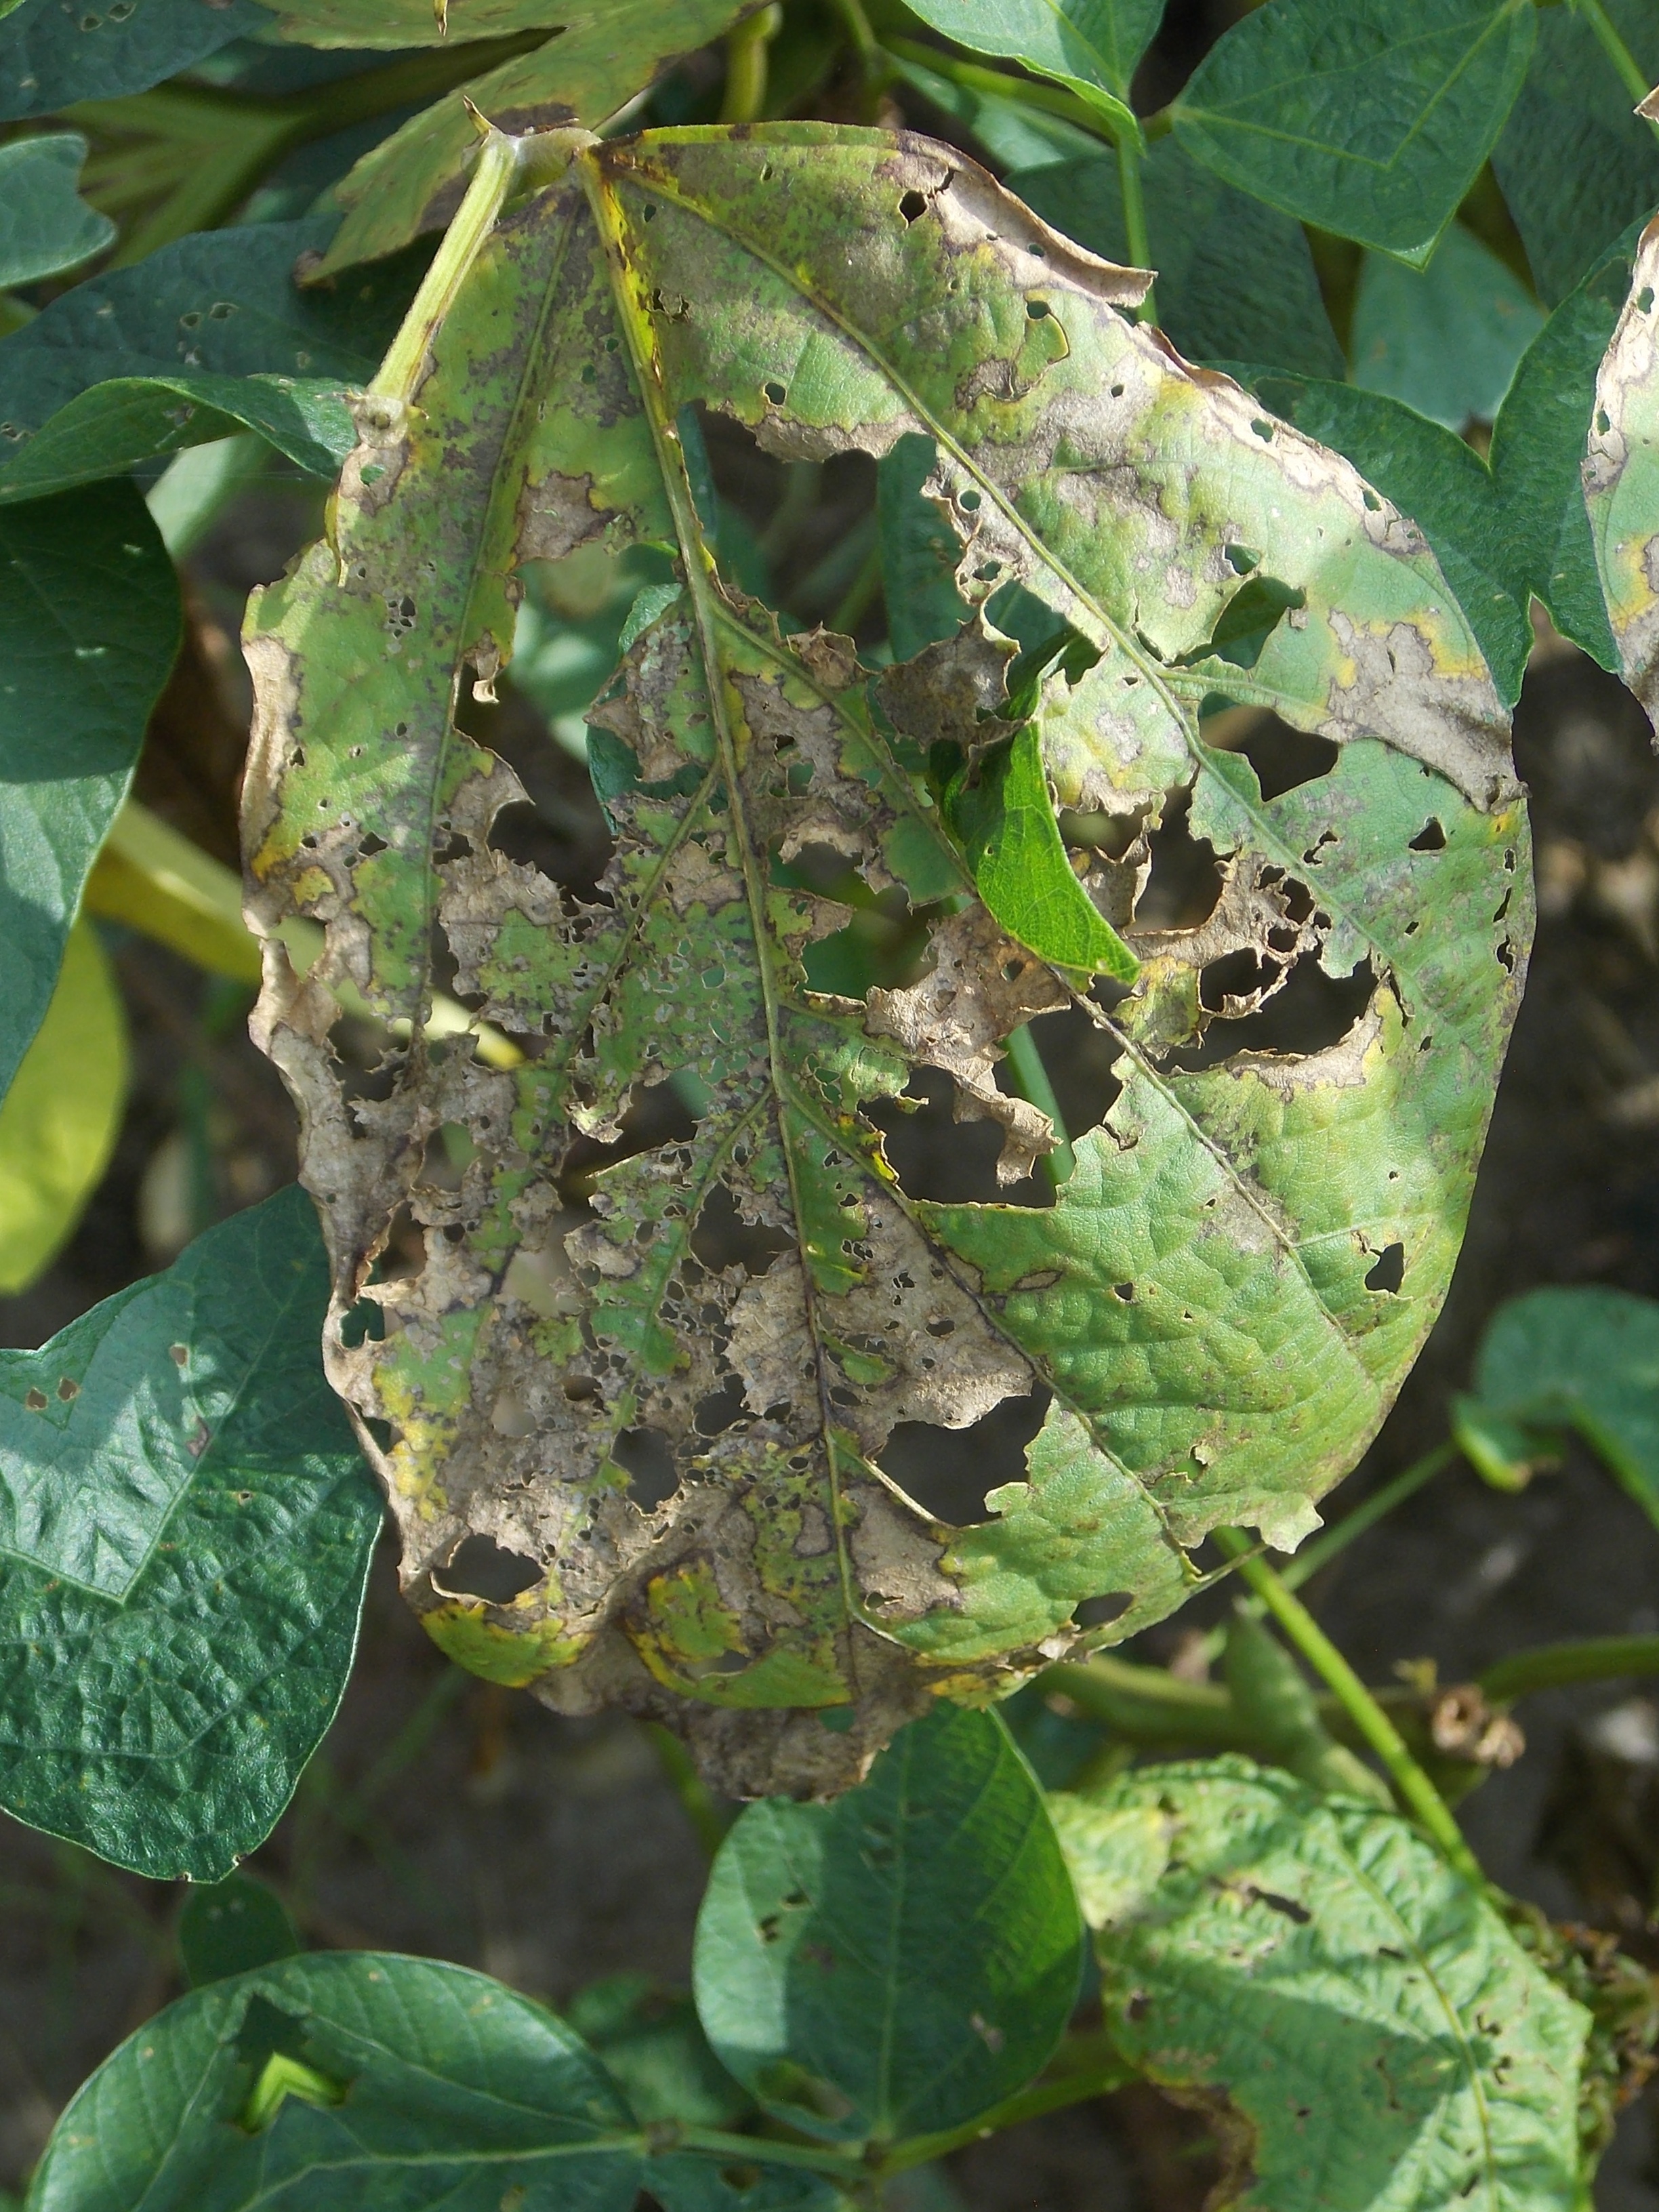
Label: Disease